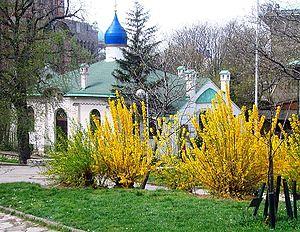
L'église orthodoxe russe du parc de Tašmajdan, à Belgrade, Serbie
Tašmajdan, familièrement appelé Taš, est un parc et un quartier de Belgrade, la capitale de la Serbie. Il est situé dans la municipalité de Palilula. En 2002, le quartier comptait 4 018 habitants.